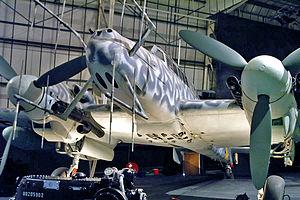
La Nachtjagd est une branche de la Luftwaffe chargée plus spécifiquement de la chasse de nuit dans la défense du Reich notamment contre les bombardiers du Royal Air Force Bomber Command conduisant les attaques de bombardement stratégique durant la Seconde Guerre mondiale. Elle ne doit pas être assimilée ou confondue avec les Nachtschlachtgruppen, unités chargées du bombardement et harcèlement nocturne.
Le radar Lichtenstein était le nom de code d'une famille de radars aéronautiques embarqués allemands en usage au cours de la Seconde Guerre mondiale. Les radars Lichtenstein ont été produits dans au moins quatre versions, le FuG 202 Lichtenstein B/C, le FuG 212 Lichtenstein C-1, le FuG 220 Lichtenstein SN-2 et le FuG 228 Lichtenstein SN-3.
Le radar est un système qui utilise les ondes électromagnétiques pour détecter la présence et déterminer la position ainsi que la vitesse d'objets tels que les avions, les bateaux, ou la pluie. Les ondes envoyées par l'émetteur sont réfléchies par la cible, et les signaux de retour sont captés et analysés par le récepteur, souvent situé au même endroit que l'émetteur. La distance est obtenue grâce au temps aller/retour du signal, la direction grâce à la position angulaire de l'antenne où le signal de retour a été capté et la vitesse avec le décalage de fréquence du signal de retour généré selon l'effet Doppler. Il existe également différentes informations trouvées par le rapport entre les retours captées selon des plans de polarisation orthogonaux.
L’histoire du radar est une branche de l'histoire de l'électronique qui devient un des fondements de la stratégie militaire du XXᵉ siècle. L’idée de repérer un objet à distance, la télédétection, a commencé au début de ce siècle quand Christian Hülsmeyer applique les lois de l’électromagnétisme de Maxwell et utilise les ondes électromagnétiques découvertes par Hertz dans un précurseur du radar, le « Telemobiloskop ». Les années 1920 et 1930 verront plusieurs découvertes en électronique rendant possible le développement d’un système opérationnel, juste à temps pour la Seconde Guerre mondiale. Le radar a joué un rôle crucial dans le conflit, et a probablement eu une contribution plus importante pour la victoire des Alliés que la bombe atomique.